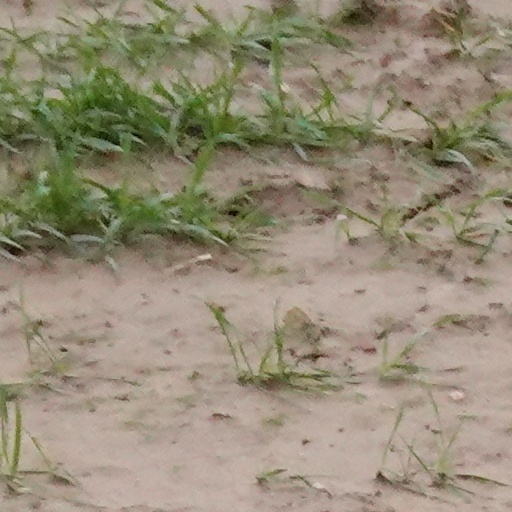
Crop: wheat